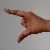
The image shows a hand gesture representing the letter 'Z' in Indian Sign Language.